Marcelo Zalayeta

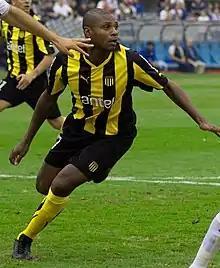
Zalayeta playing for Peñarol in 2012

Marcelo Danubio Zalayeta (born 5 December 1978) is a Uruguayan former professional footballer who played as a striker.